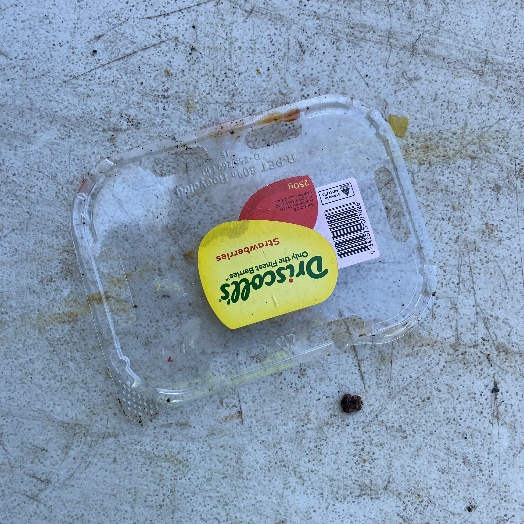
Label: Plastic